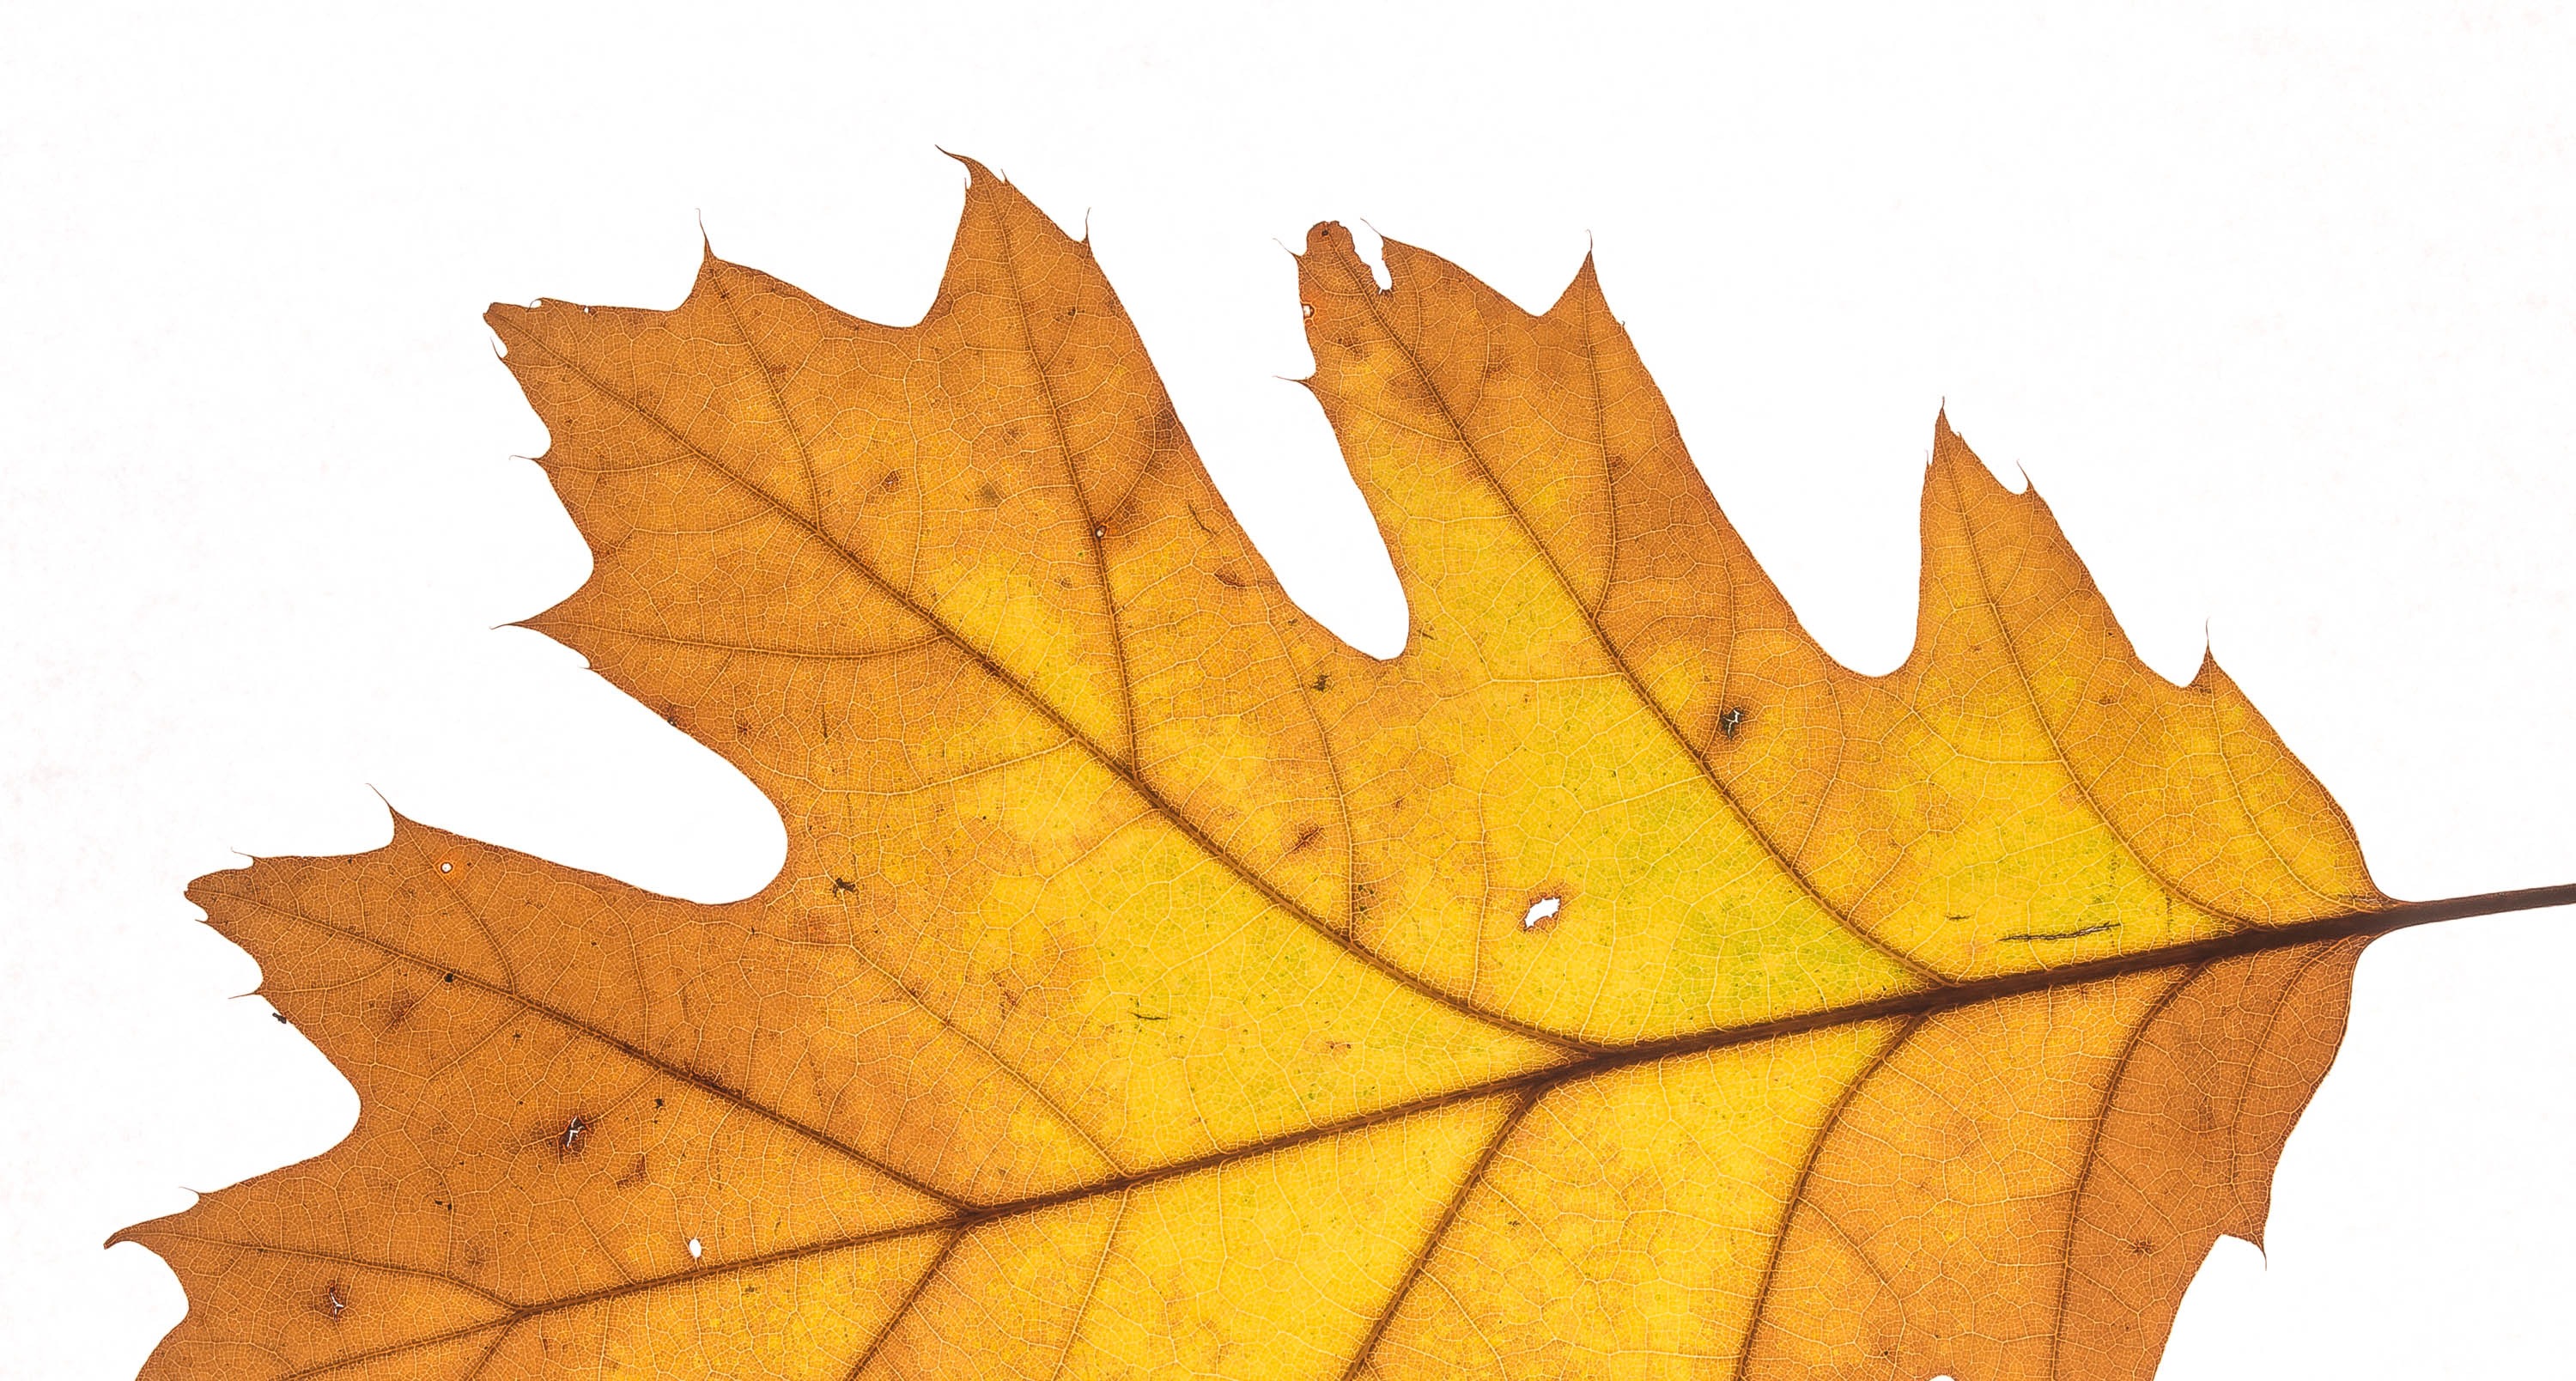
tree, branch, plant, leaf, autumn, maple tree, maple leaf, leaves, illustration, fall foliage, back light, flowering plant, maidenhair tree, woody plant, land plant